Army Sustainment Resource Portal

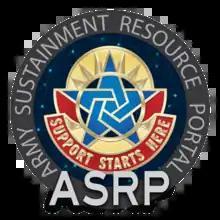
Army Sustainment Resource Portal (ASRP) Insignia

The Army Sustainment Resource Portal (formerly Sustainment Unit One Stop) is a website that offers links to sustainment resources pertinent to the U.S. Army operational force. It is maintained by the Training Technology Division as part of G-3 Training and Doctrine, Combined Arms Support Command (CASCOM), Fort Gregg-Adams, Virginia.